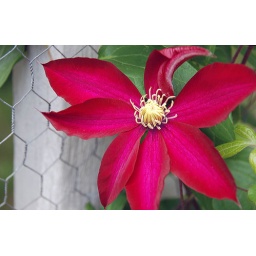
A very red clematis flower climbing the fence in the rose garden at the arboretum.